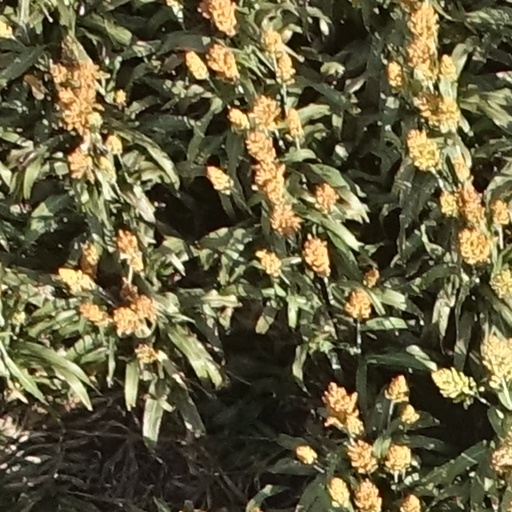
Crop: sorghum